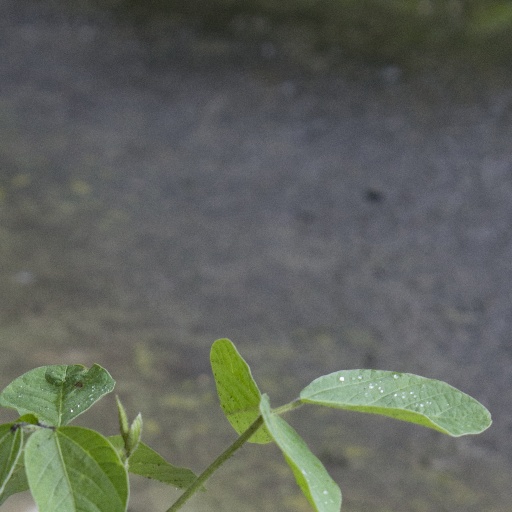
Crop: soybean